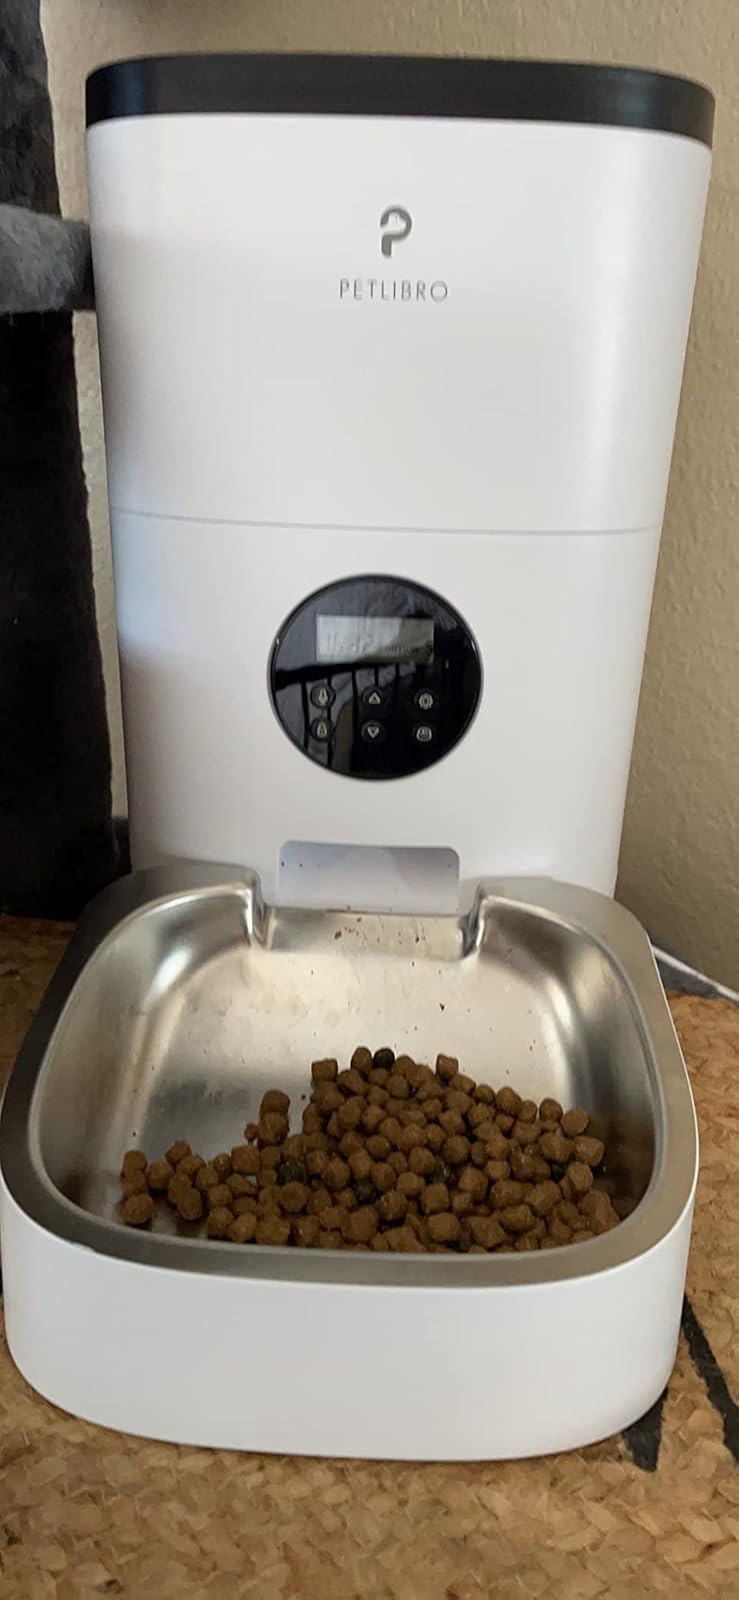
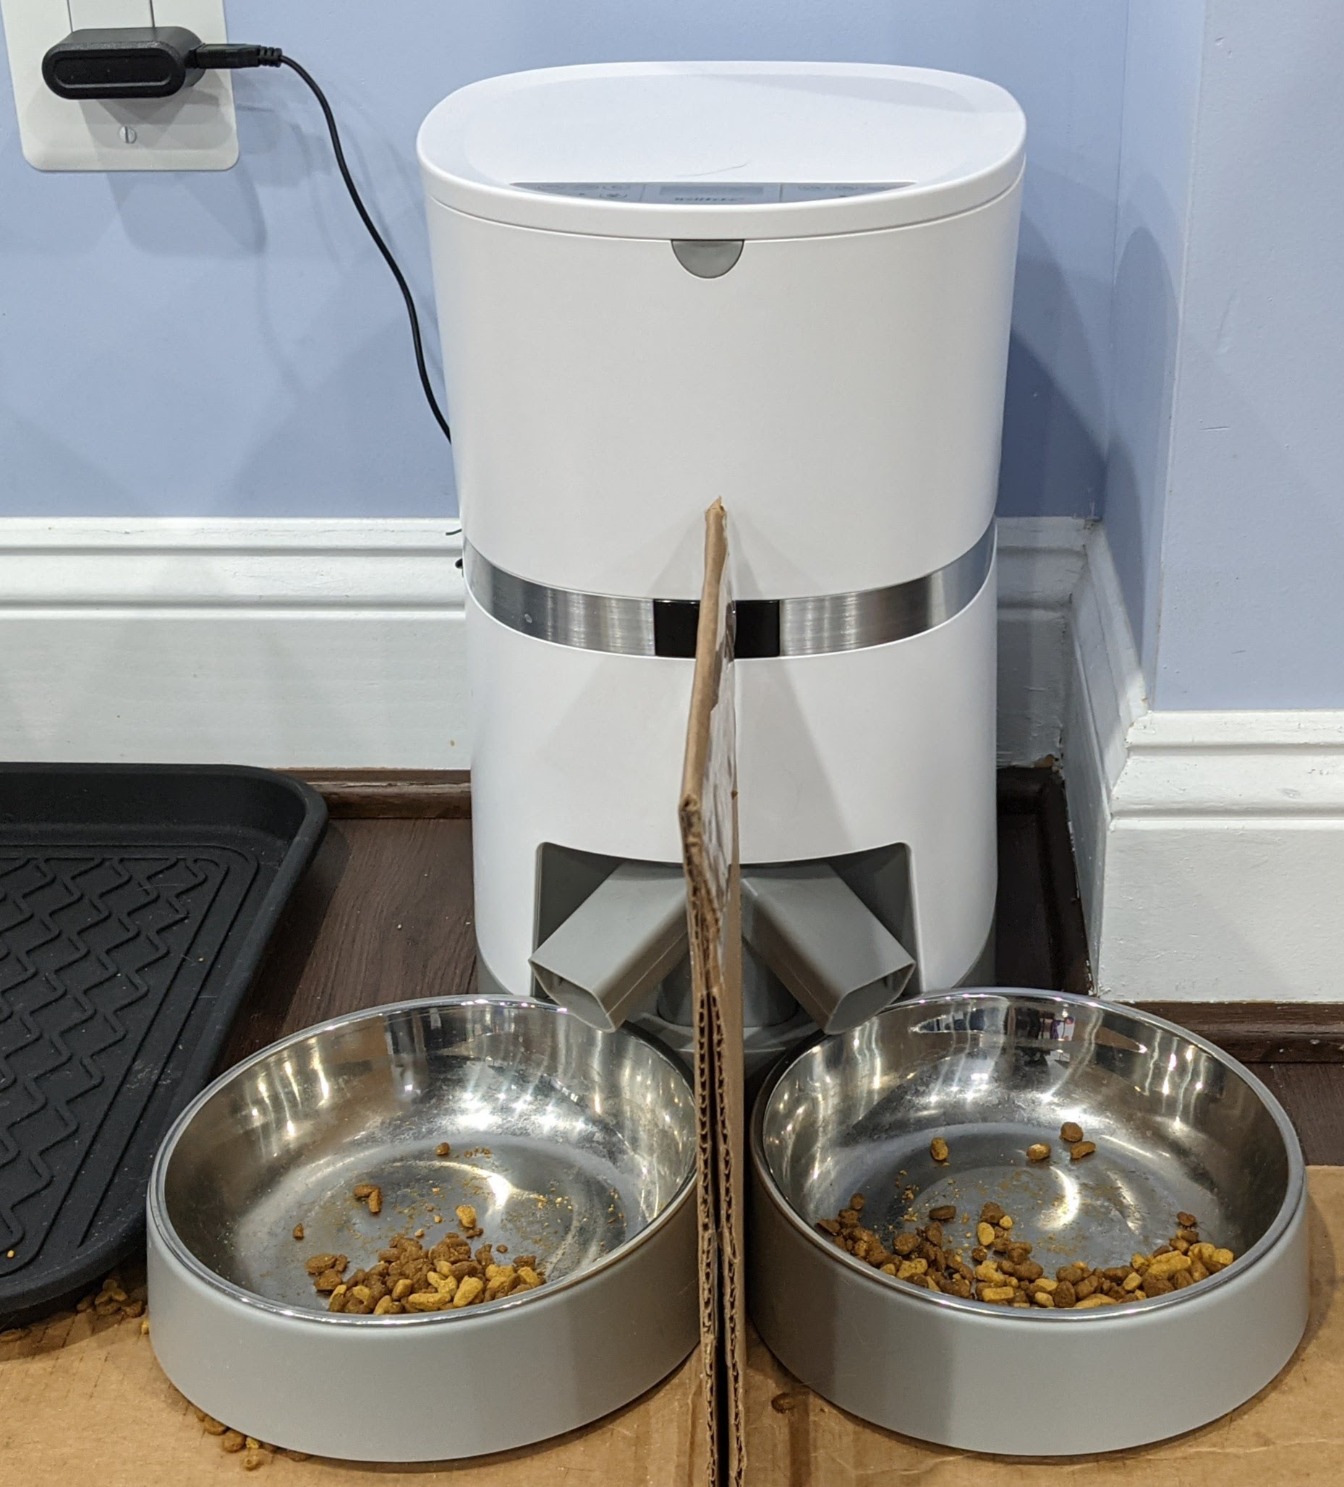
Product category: items_feeder
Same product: no